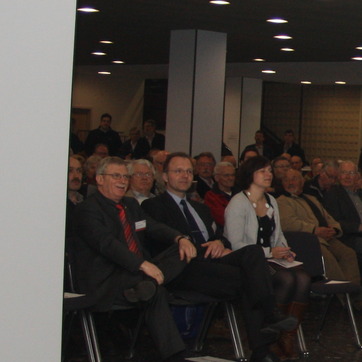
Material: skin